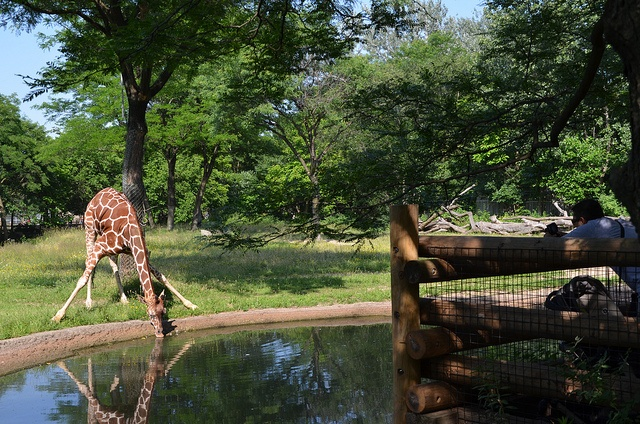
A giraffe in  a zoo leaning down to get a drink of water from a pond
A giraffe is bent over taking a drink in a pond.
A large giraffe getting a drink of water from a pond at a zoo.
The giraffe is drinking water from a pond.
A giraffe is drinking water from a pond.